Roger Brooke

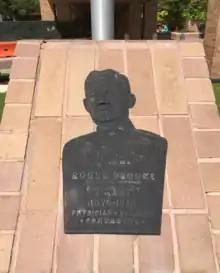
Monument to Brigadier General Roger Brooke near the Entrance of Brooke Army Medical Center.

Brigadier General Roger Brooke (June 14, 1878 in Sandy Springs, Maryland – December 18, 1940) was an American surgeon and U.S. Army medical corps officer. Brooke Army Medical Center in San Antonio, Texas, is named after him.